Campo Grande Atlético Clube

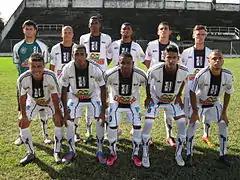
Campo Grande 2013

Campo Grande Atlético Clube, or Campo Grande as they are usually called, is a Brazilian football team from Campo Grande neighborhood, Rio de Janeiro in Rio de Janeiro, founded on June 13, 1940.